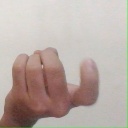
अक्षर: ज